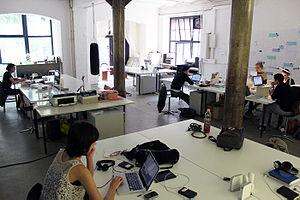
Le coworking, ou cotravail, est une méthode d'organisation du travail qui regroupe un espace de travail partagé, ou des bureaux partagés, et un réseau de travailleurs pratiquant l'échange et l'ouverture ; juridiquement cela se traduit par une location d'espaces partagés de travail.